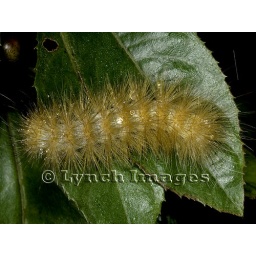
The yellow bear caterpillar, an arctiid, in northern Louisiana.